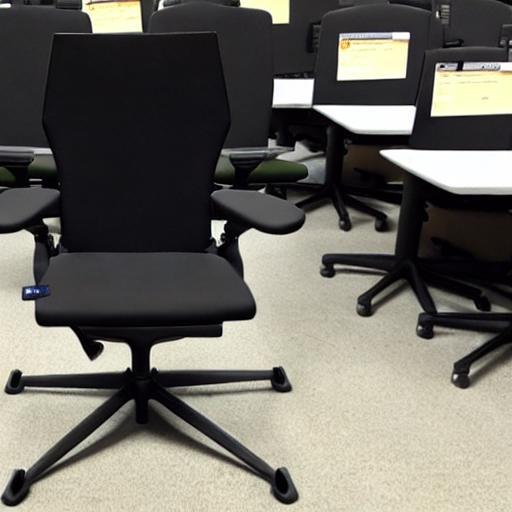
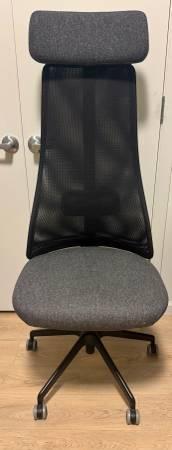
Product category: items_chair
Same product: no